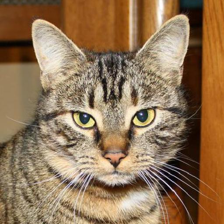
Label: animals